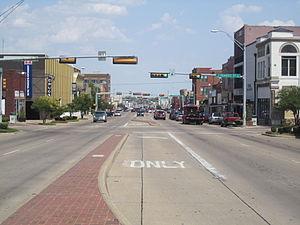
La ville de Terrell est située dans le comté de Kaufman, dans l’État du Texas, aux États-Unis. Sa population s’élevait à 15 816 habitants lors du recensement de 2010, estimée à 17 842 habitants en 2017.